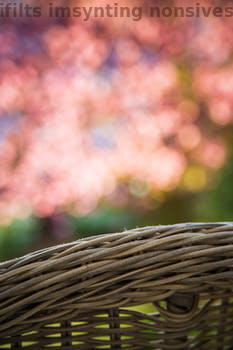
Label: Watermark